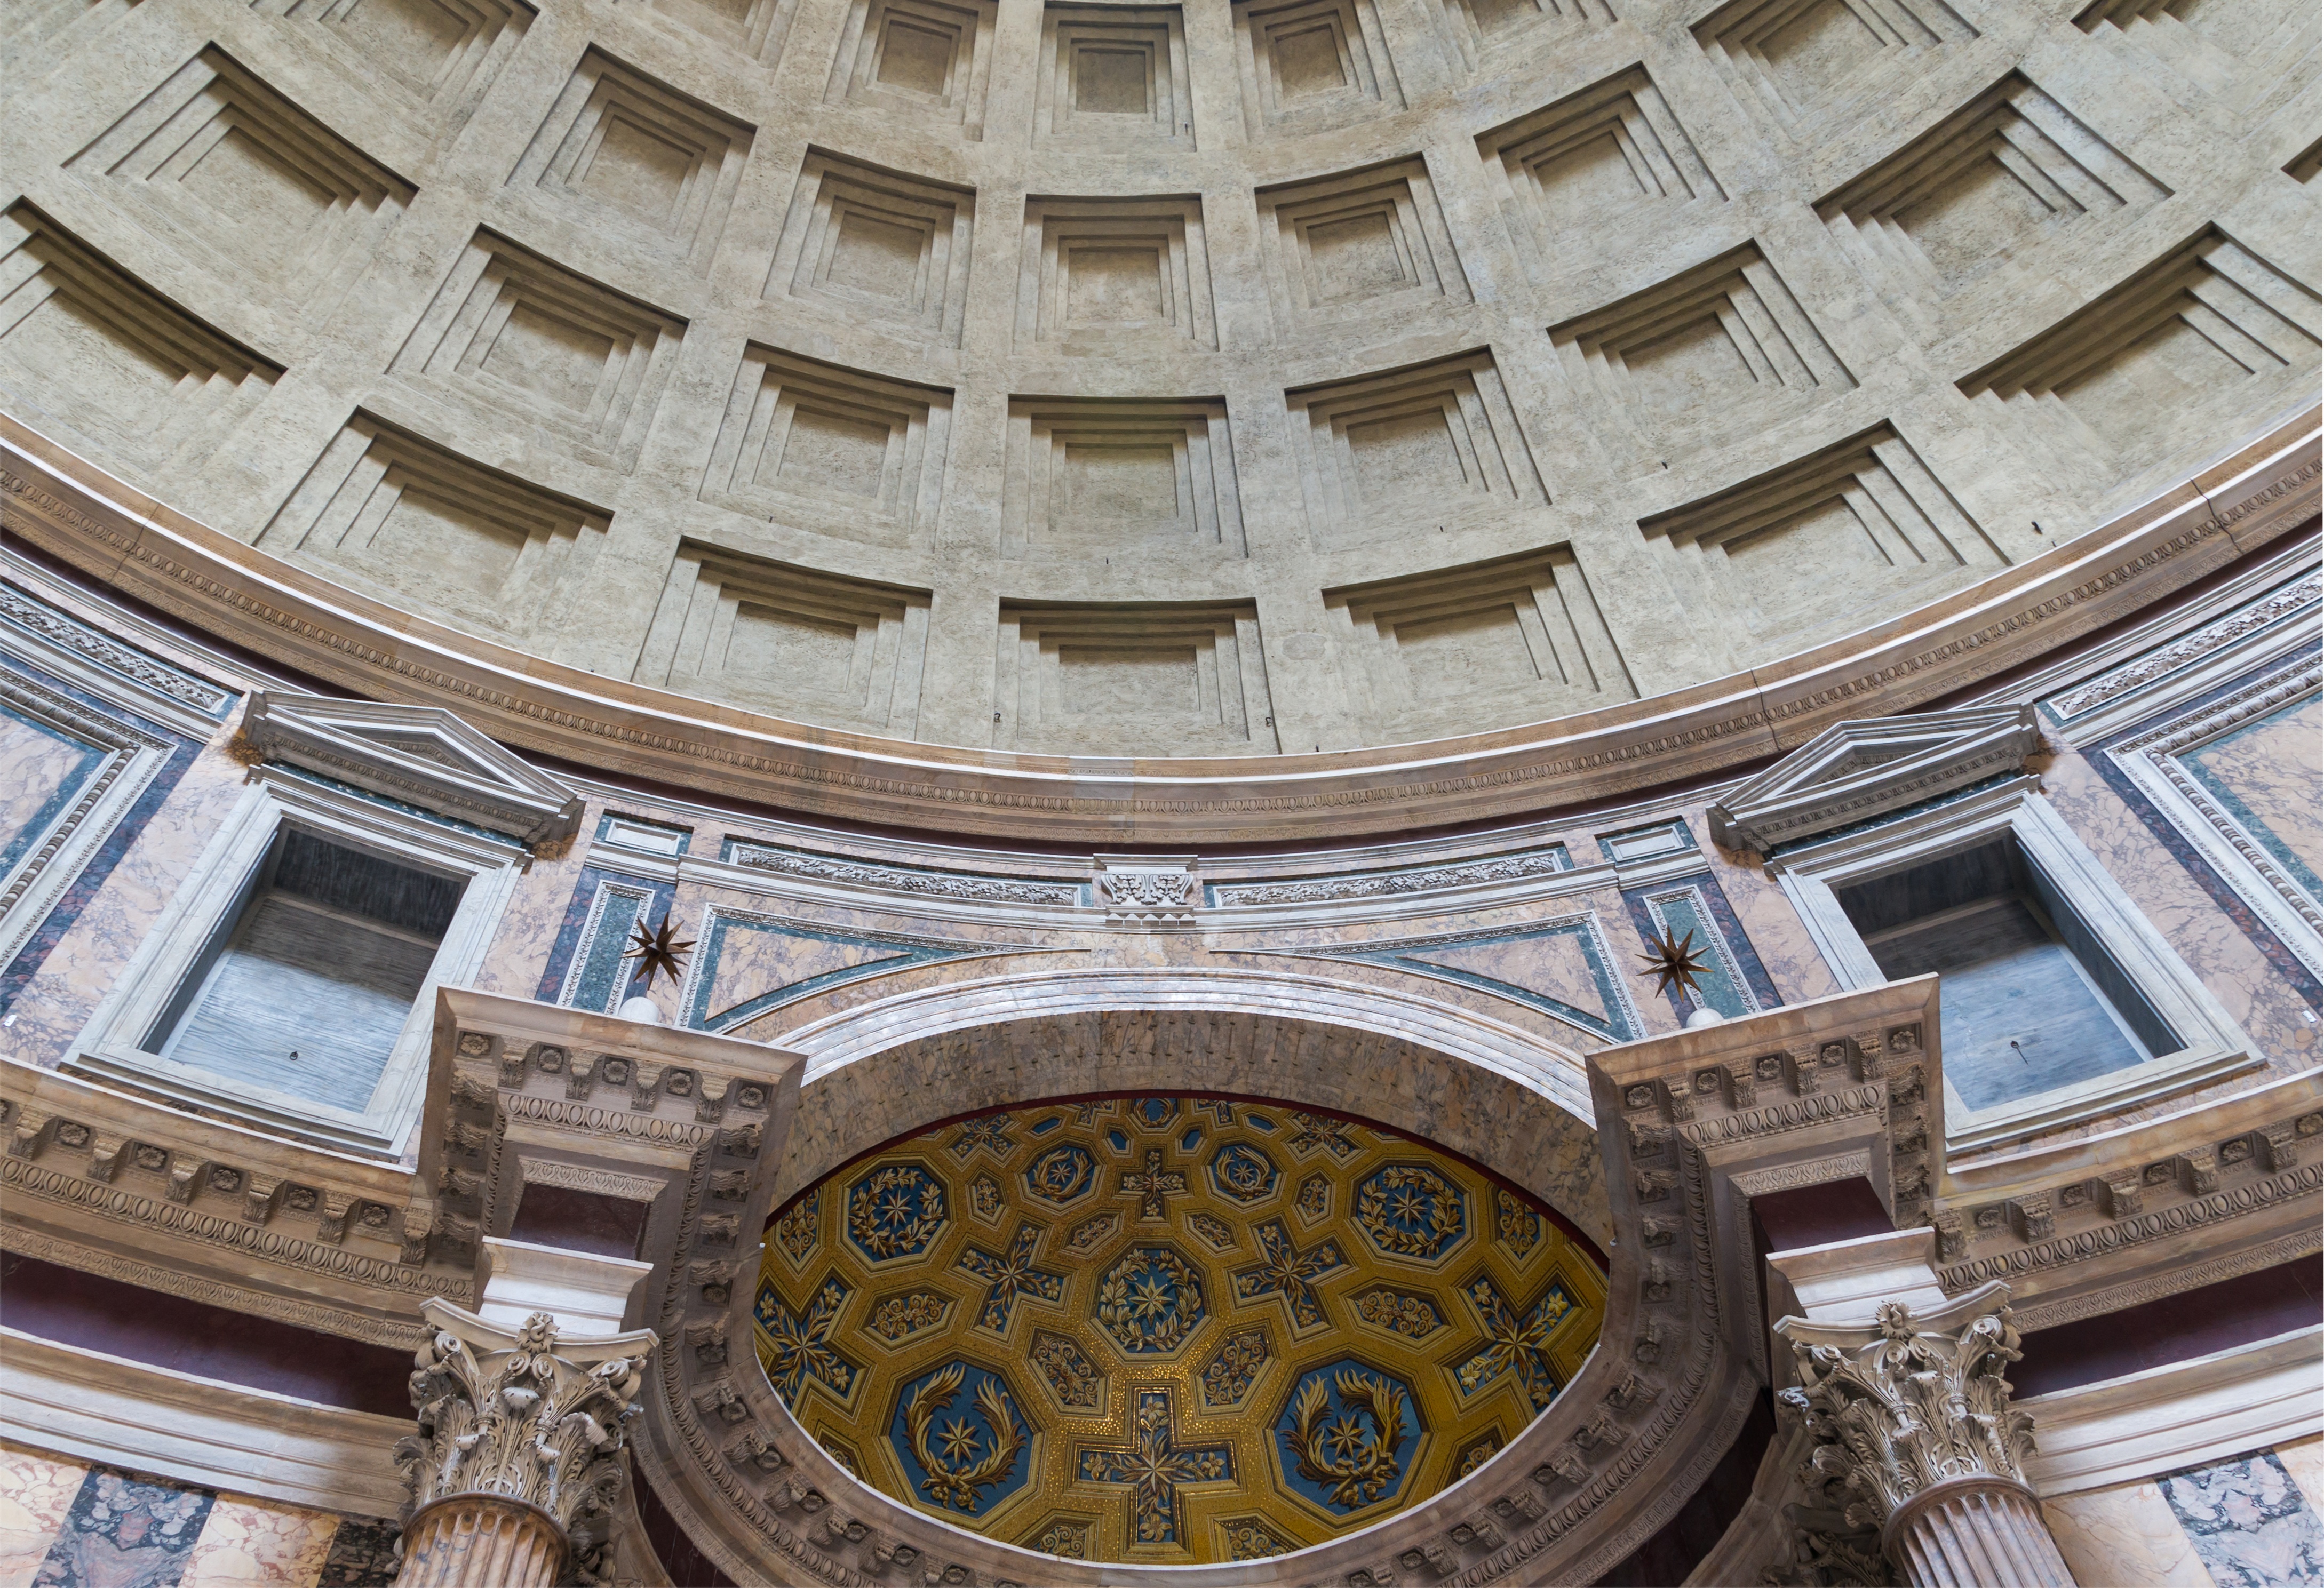
architecture, structure, interior, building, palace, monument, ancient, landmark, italy, facade, choir, baptistery, rome, symmetry, basilica, dome, pantheon, mosaics, ancient rome, ancient history, human settlement